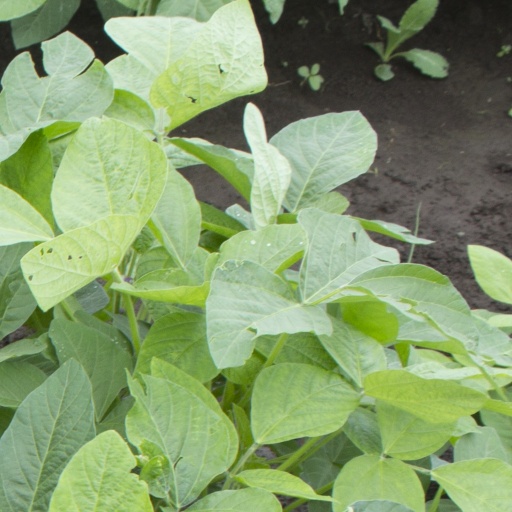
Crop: soybean